Lazaret (Sibiu district)

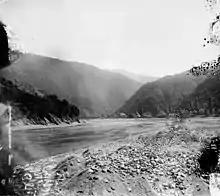
Turnu Roșu strait (Roterturmpass) near Lazaret

Lazaret is a district in Sibiu, Romania. It is located in the eastern part of the city.